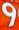
Number: 9